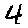
Label: 4